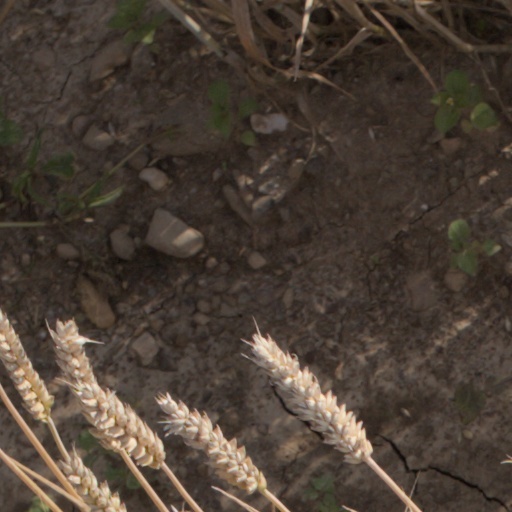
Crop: wheat